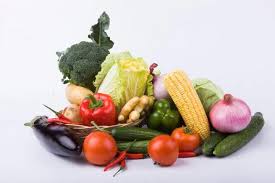
Waste category: biological